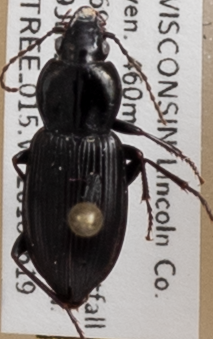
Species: Pterostichus mutus
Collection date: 2018-06-19
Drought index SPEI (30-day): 1.69
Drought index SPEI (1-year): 0.17
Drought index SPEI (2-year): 2.09